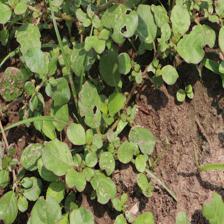
Label: BroadLeafWeed